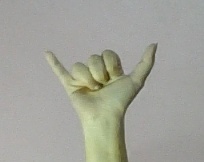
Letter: ya